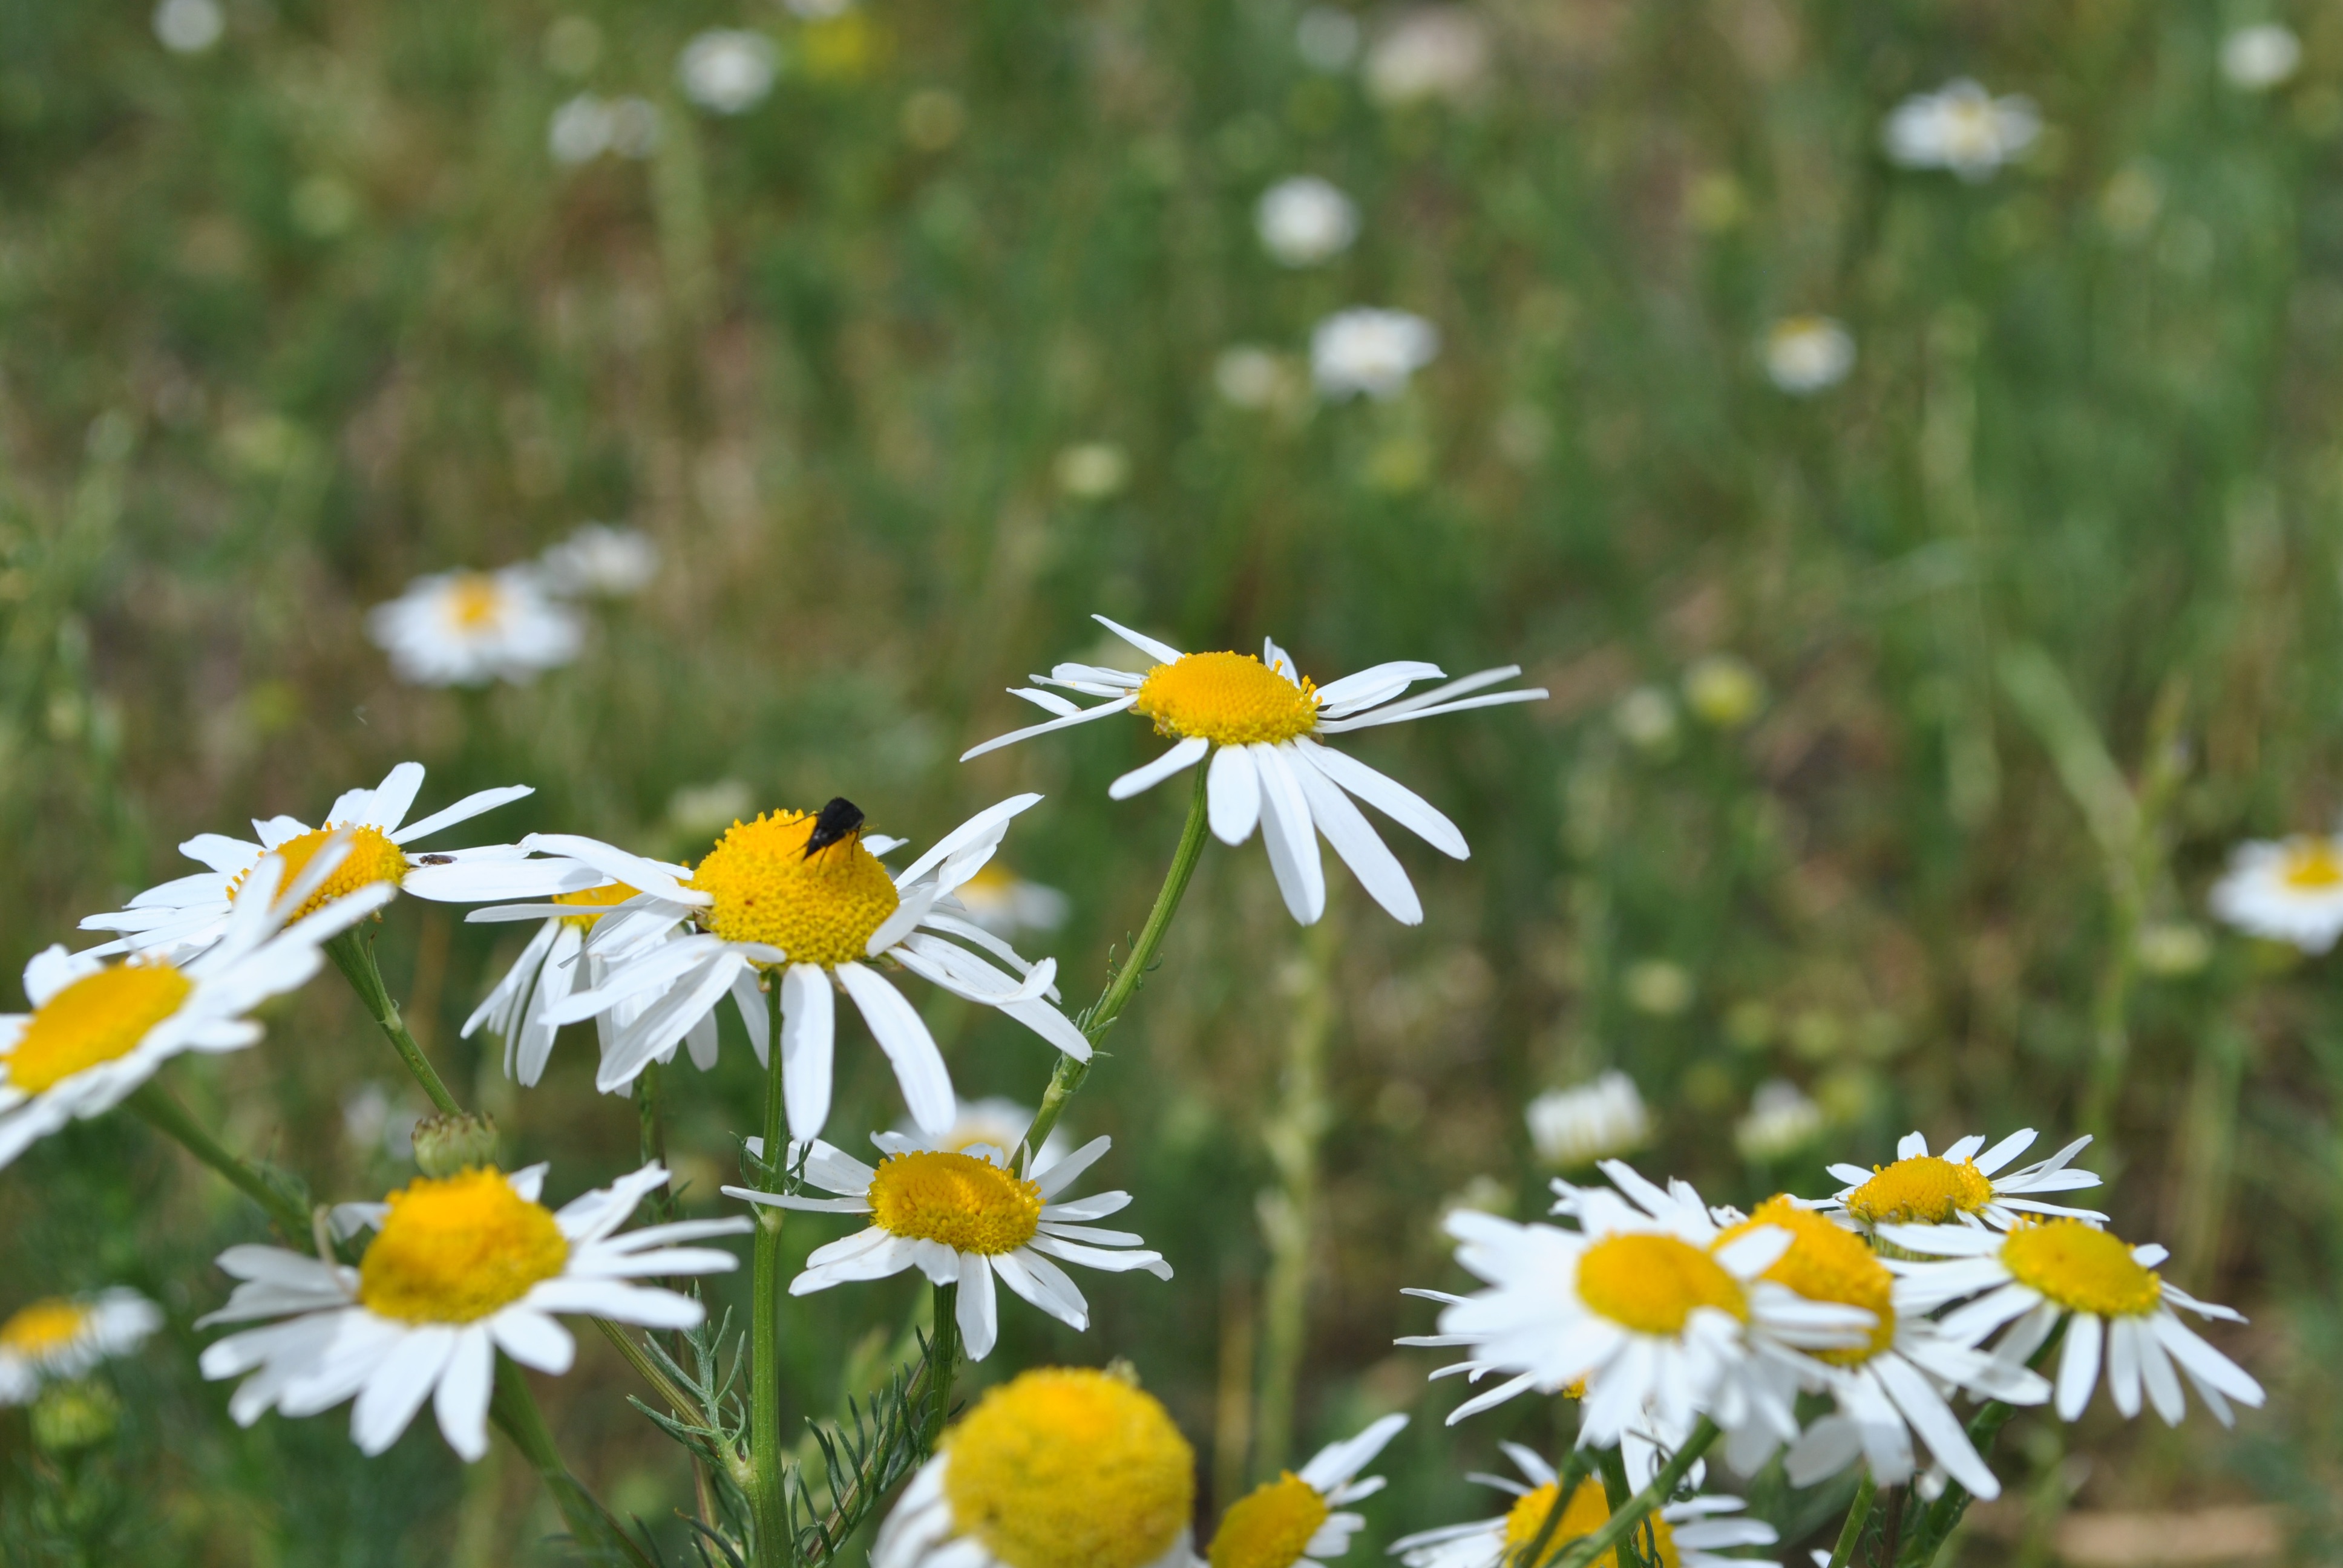
flower, nature, oxeye daisy, flora, plant, chamaemelum nobile, daisy, yellow, meadow, botany, grass, marguerite daisy, land plant, wildflower, daisy family, petal, flowering plant, field, macro photography, herb